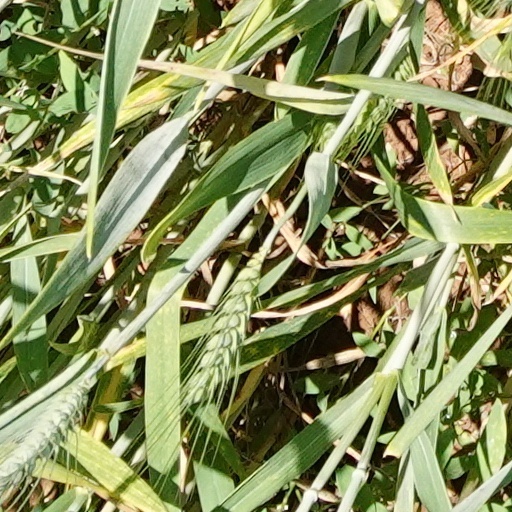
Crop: wheat